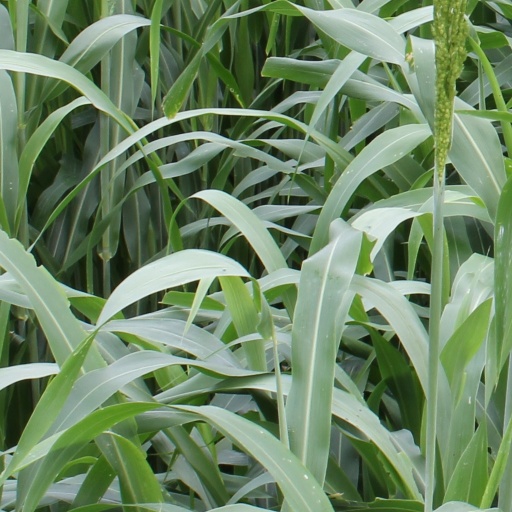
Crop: sorghum